Coronation of the Thai monarch

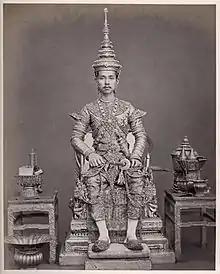
King Chulalongkorn (Rama V) seated on the throne after his second coronation in 1873 upon attaining majority

The coronations of King Phutthaloetla Naphalai (Rama II) and King Nangklao (Rama III), in 1809 and 1824, followed closely those of Rama I, with no deviation recorded. When King Mongkut (Rama IV) came to the throne in 1851, new elements were included in the coronation ceremony. Since ancient times the anointment ceremony alone was considered the supreme event of the coronation. Under King Rama IV, the crowning of the monarch became its equal, if not more important. This was due to the influence of European coronations. The King also increased the role of the Buddhist Sangha within the ceremony by incorporating the recitation of the "Paritta Suttas" into the hitherto Hindu ceremony. Of note was a letter to the editor of "The Straits Times" written by Dan Beach Bradley, an American missionary living in Bangkok, that in 1851, before his coronation, the King, "...styles himself now the President or Acting King of Siam."